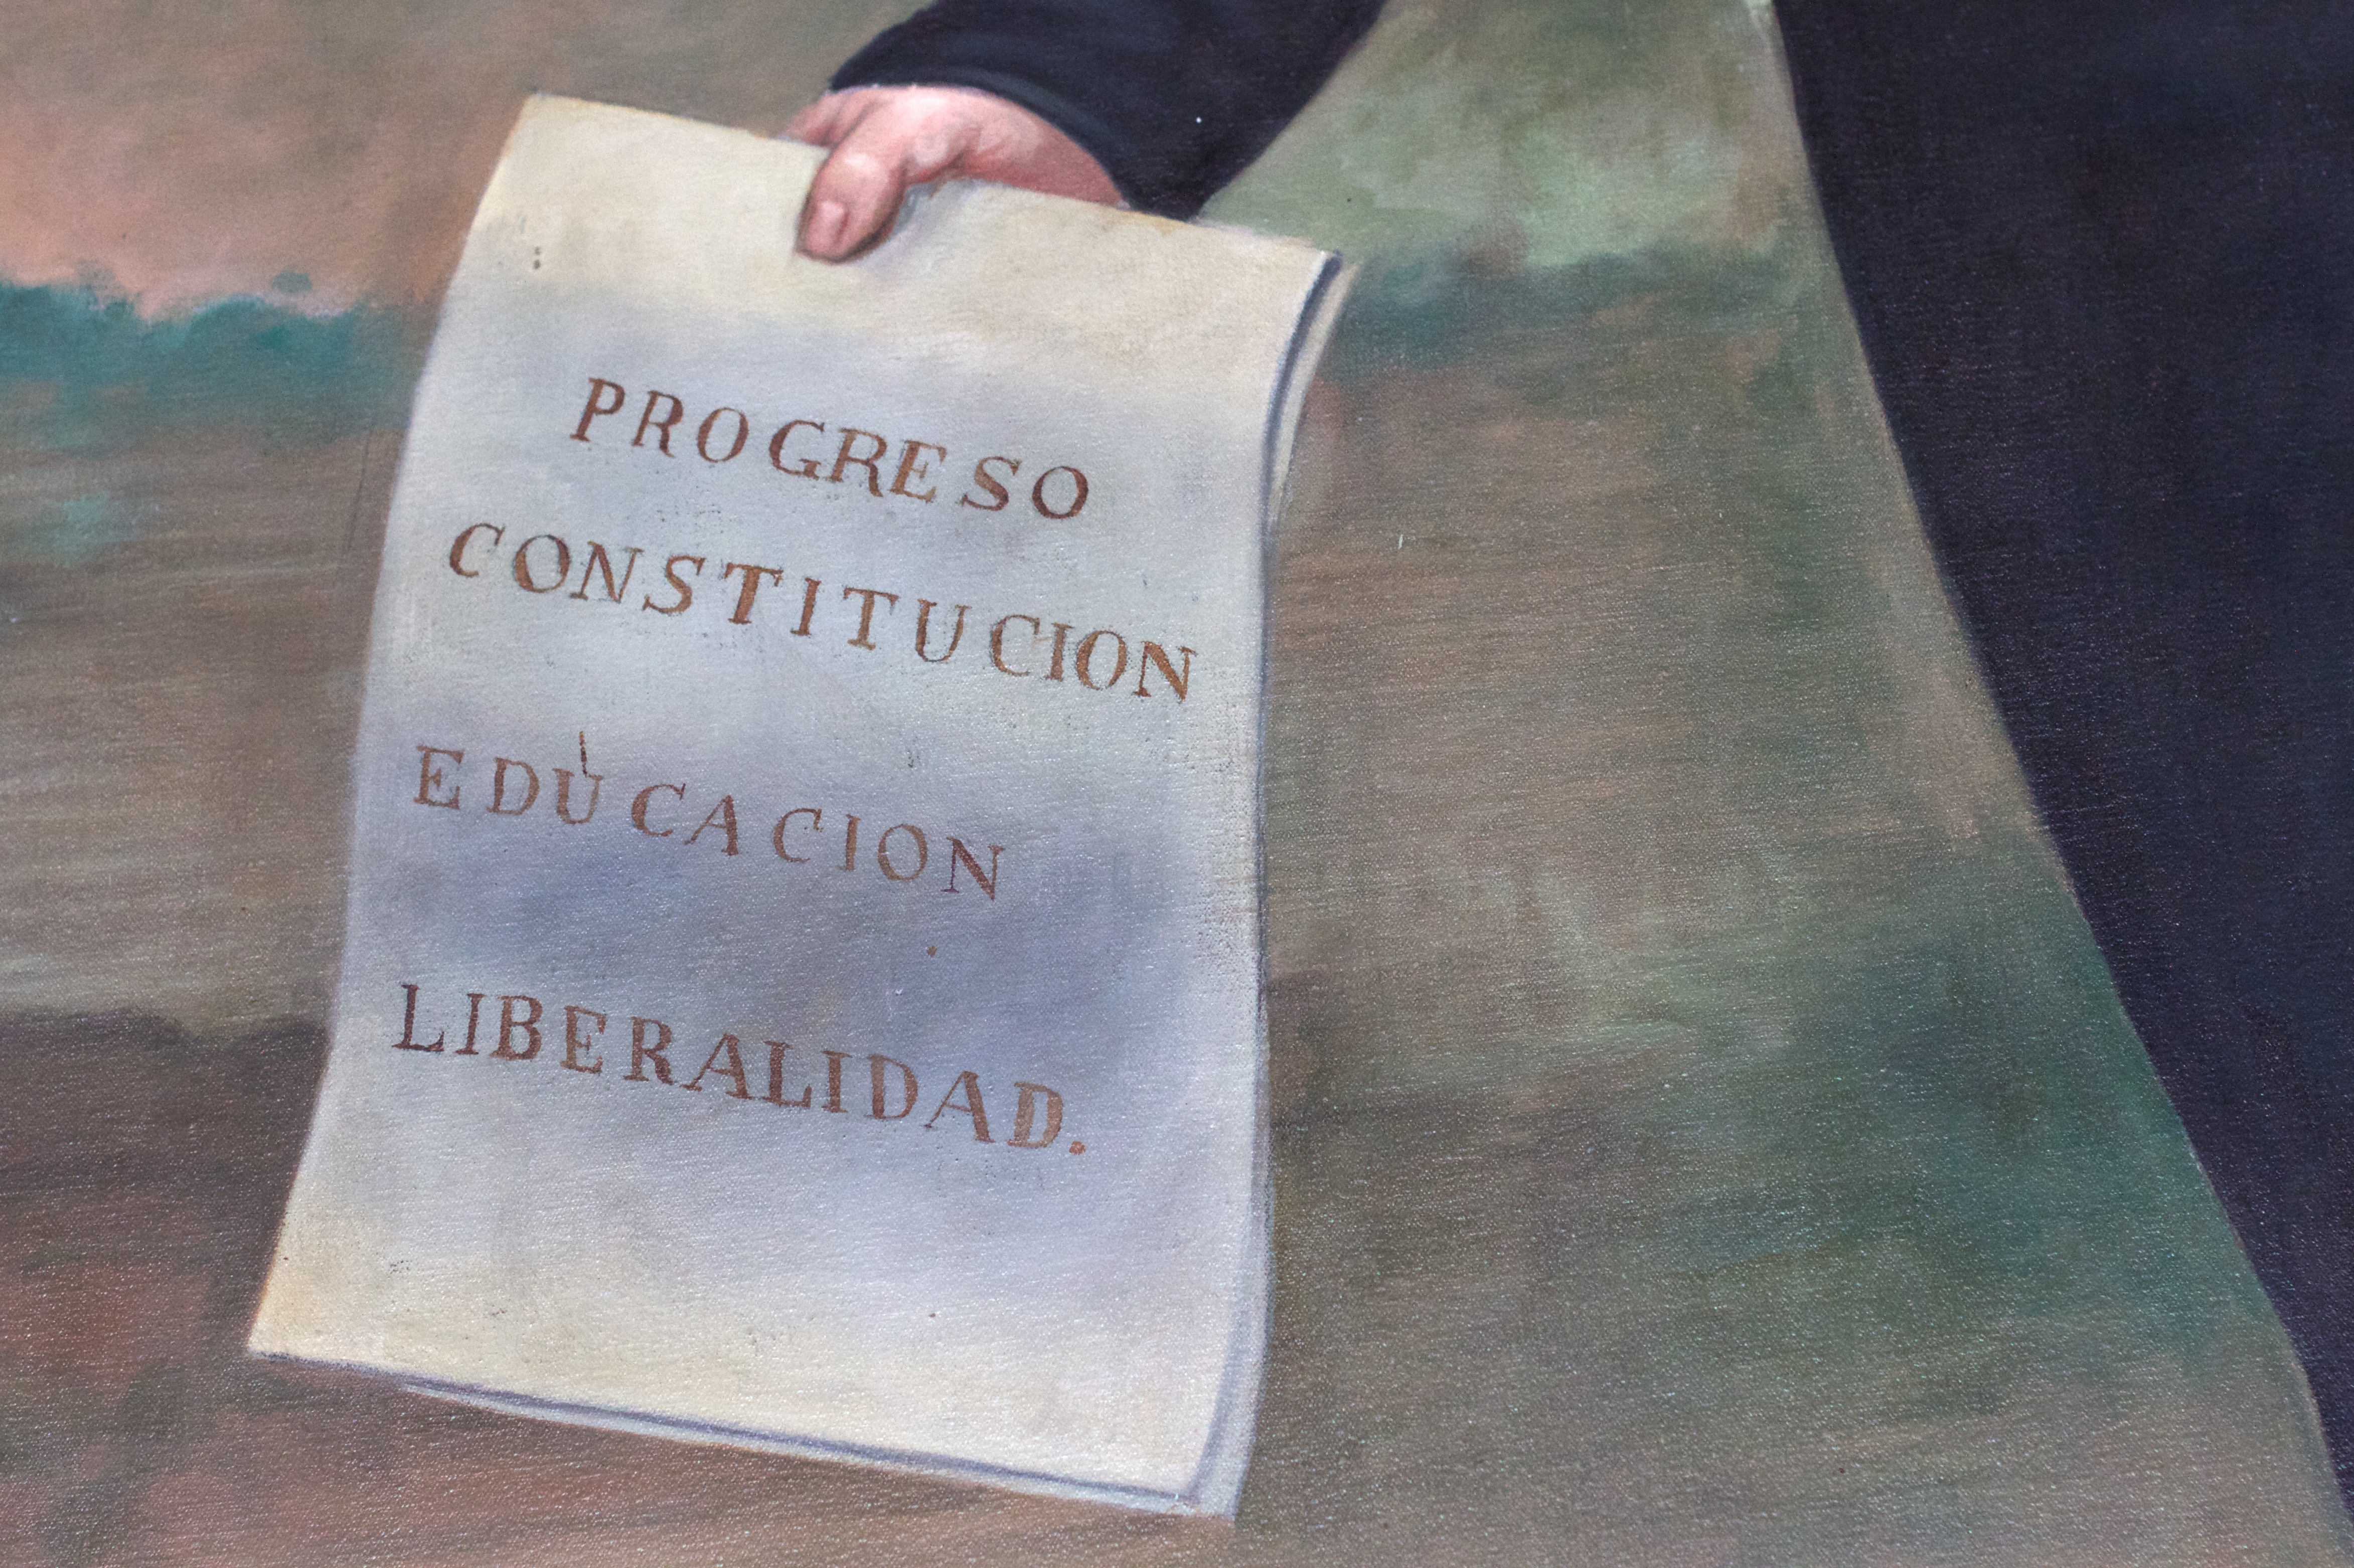
writing, shape